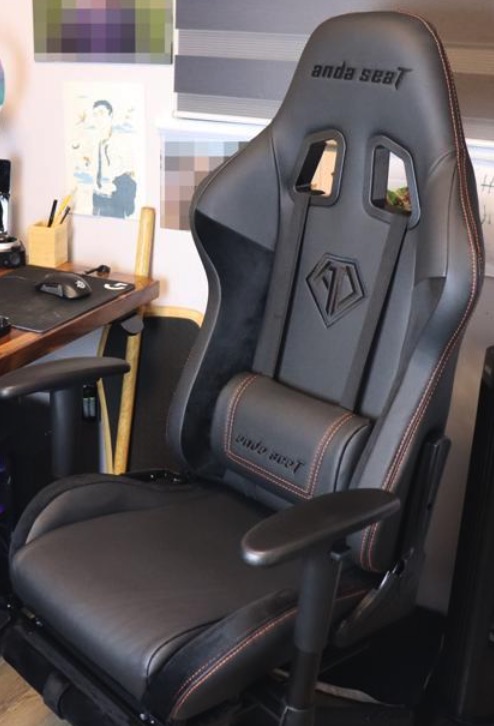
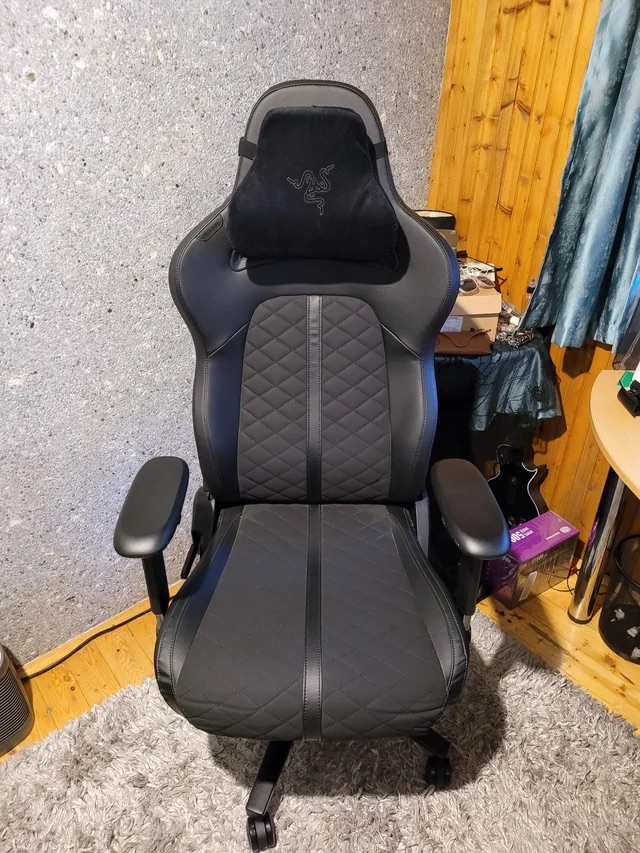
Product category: items_chair
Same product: no